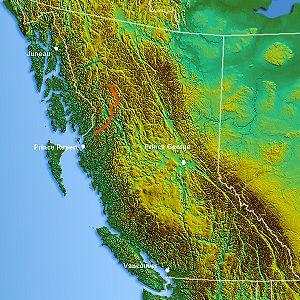
La Nass est un fleuve qui coule dans le nord-ouest de la province de Colombie-Britannique au Canada.